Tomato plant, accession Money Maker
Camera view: tilt-top (135 deg); turntable rotation: 0 degrees
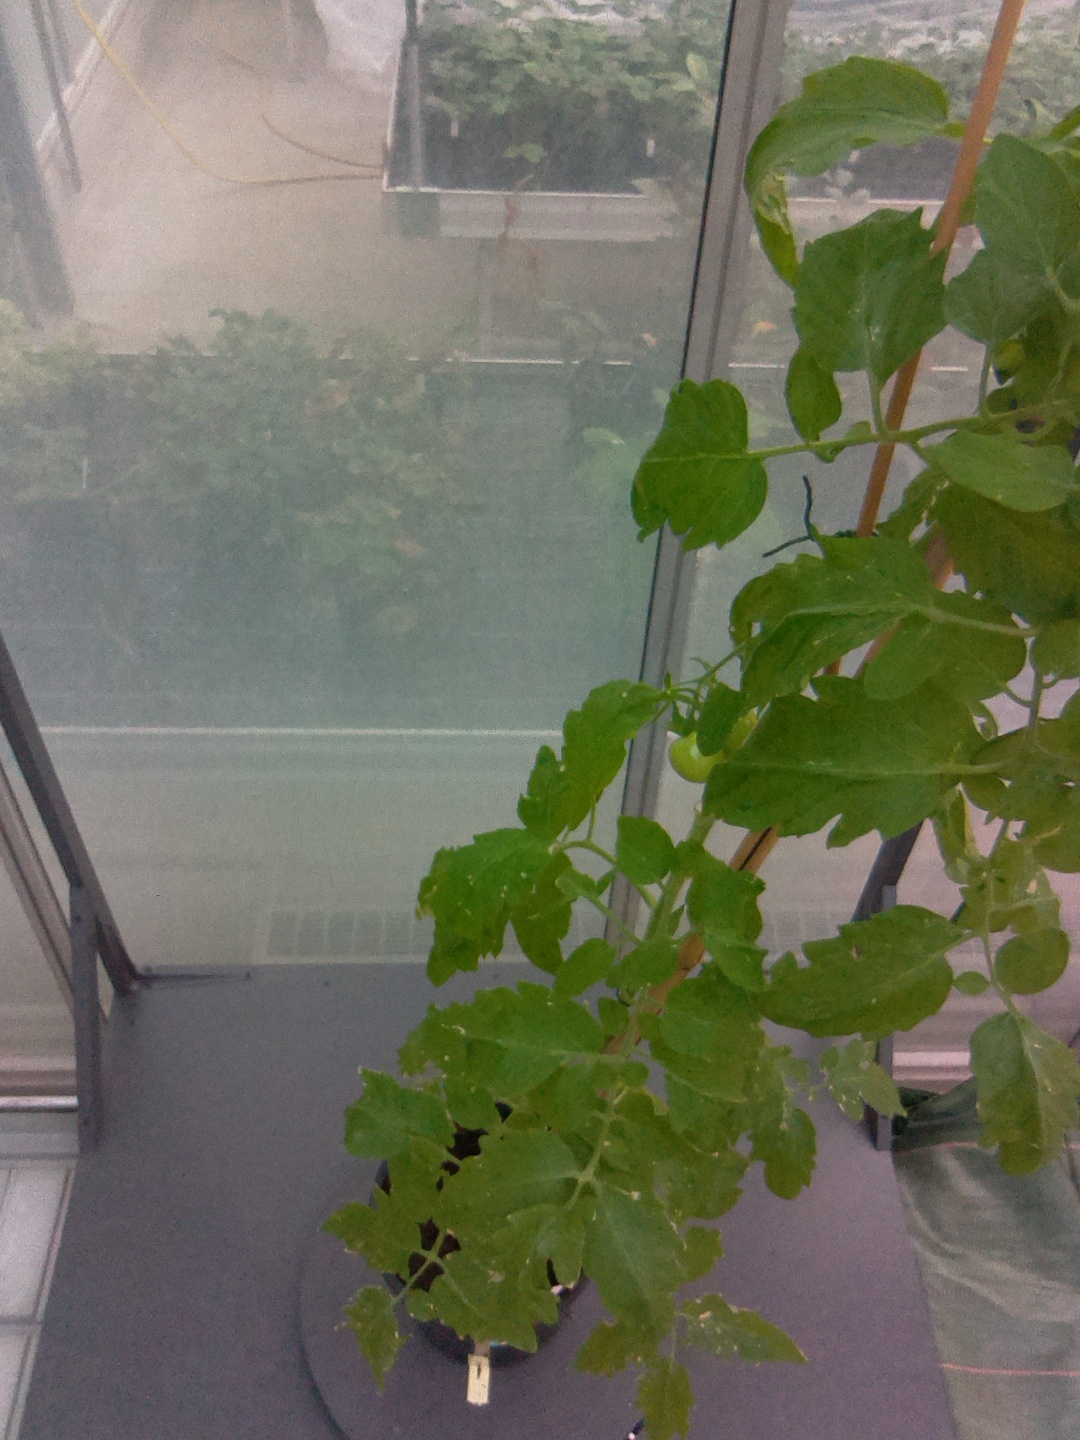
BBCH growth stage 73: 30%-40% of final fruit size